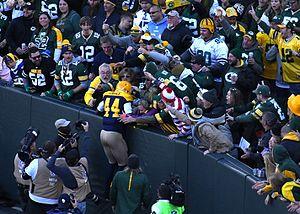
Dans certains sports comme le football, la célébration de but est la pratique consistant à célébrer le fait d'avoir marqué un but. La célébration est normalement effectuée par le buteur et peut impliquer ses coéquipiers, voire les supporteurs de l'équipe.